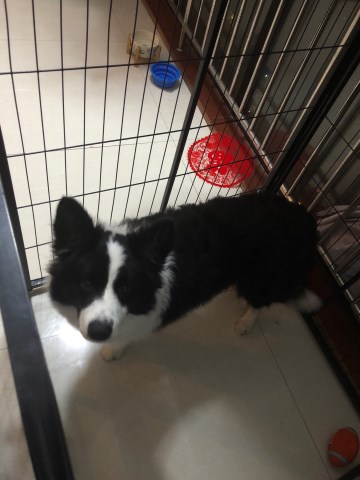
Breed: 2594-n000109-Border_collie